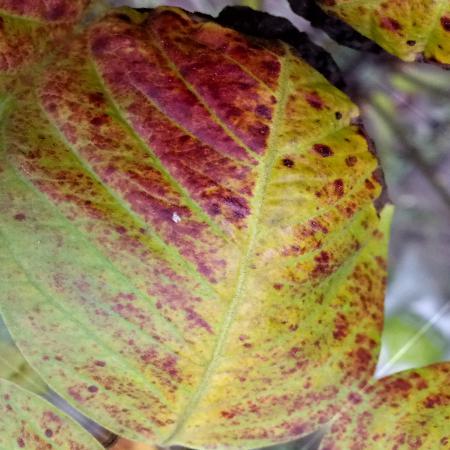
Label: Red rust